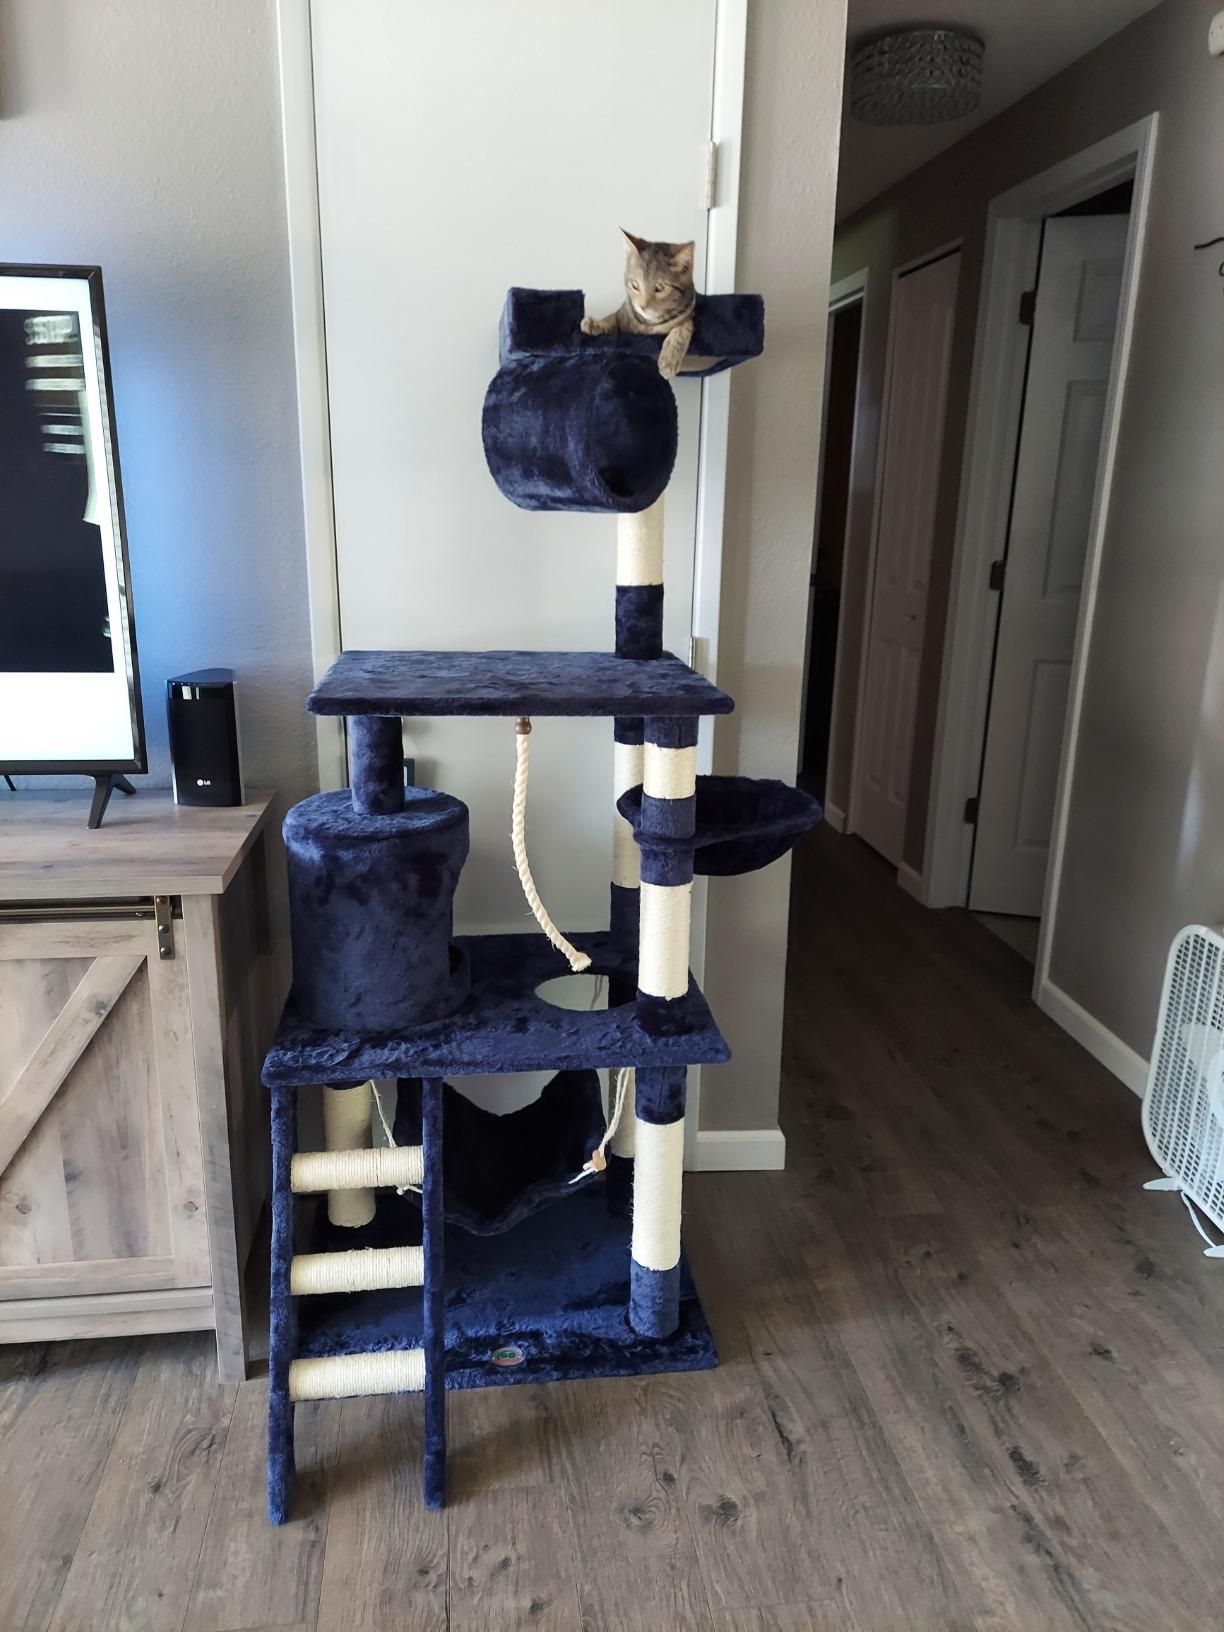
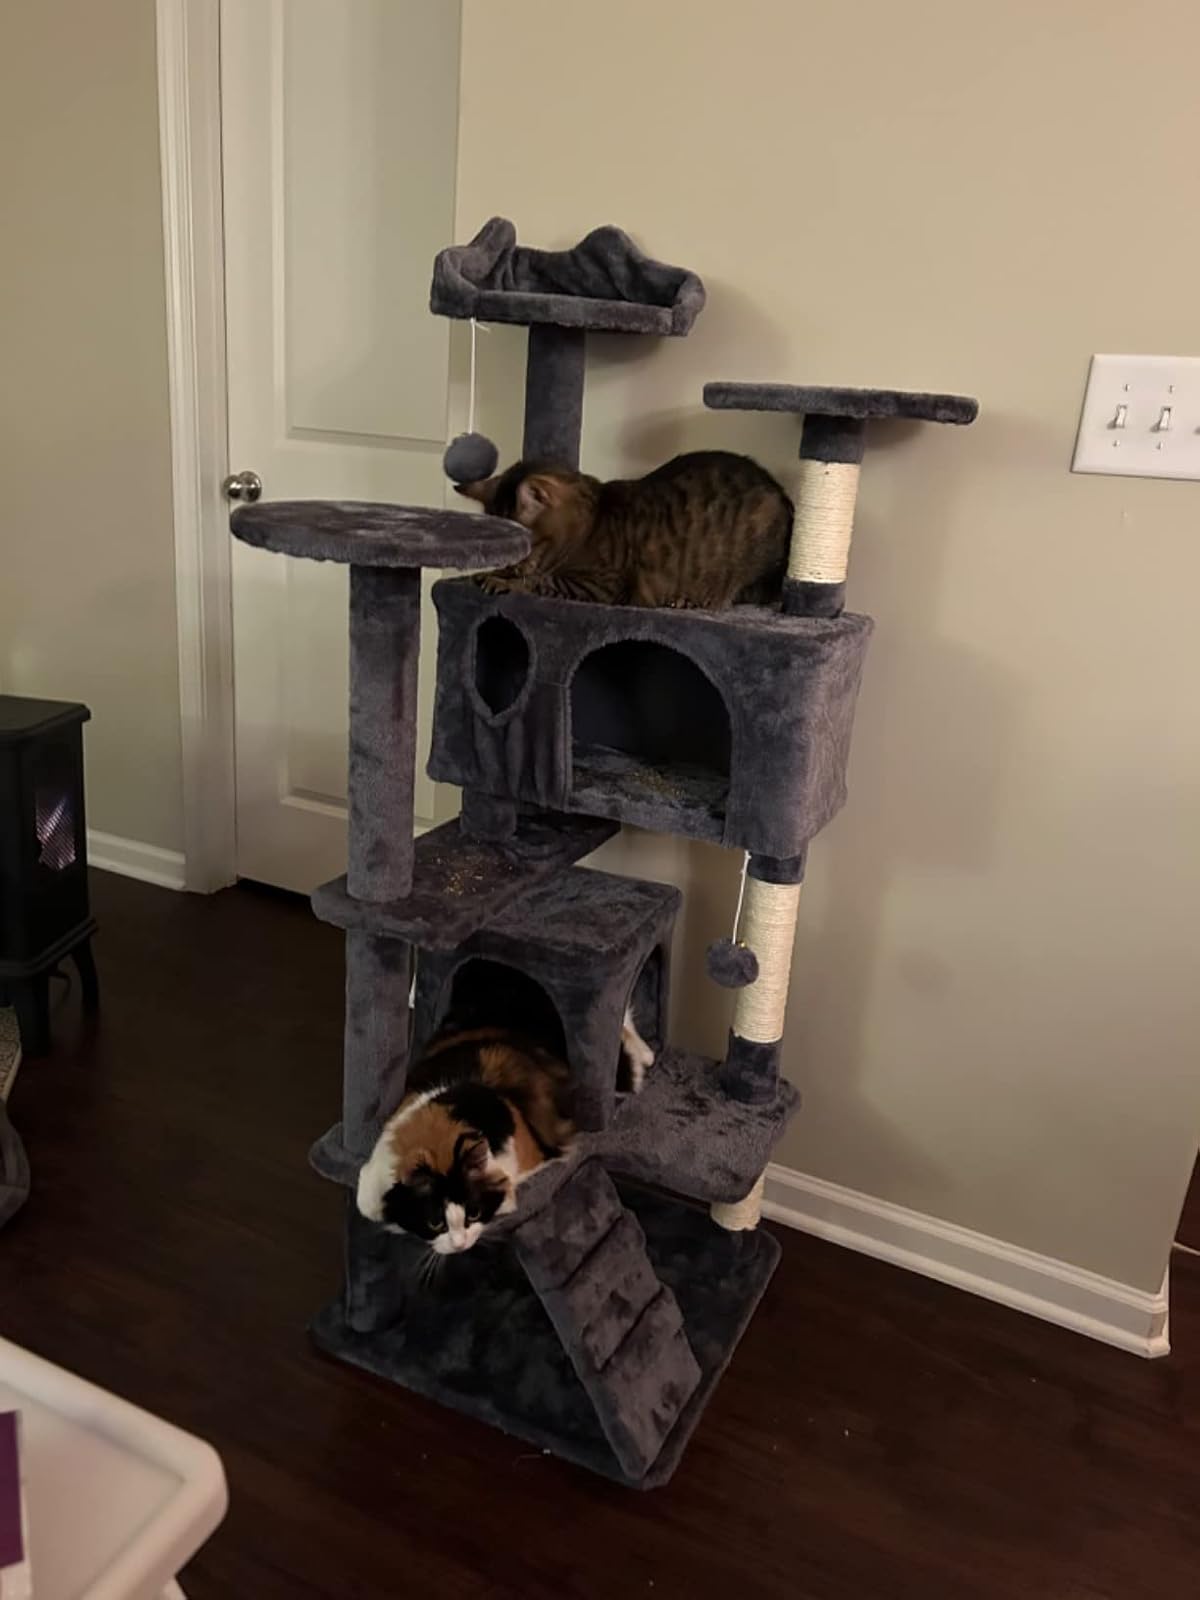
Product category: items_cat tree
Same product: no